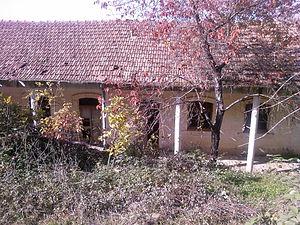
école primaire Ait Ikhlef (1898 - 1989)
Ait Ikhlef en arabe est l'un des plus anciens villages de la commune de Bouzeguène.